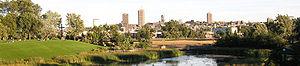
Québec /ke.bɛk/ est la capitale nationale du Québec, une des provinces du Canada. Située au cœur de la région administrative de la Capitale-Nationale, elle est le siège de nombreuses institutions dont le Parlement du Québec. En date de juillet 2016, la ville de Québec compte 531 902 habitants et sa communauté métropolitaine regroupe une population de 800 296 habitants.